Ralph Thoresby School

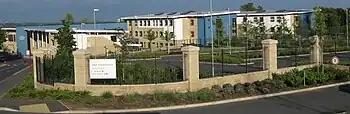
The School viewed from by the Tinshill BT Tower

Results at both Key Stage 4 and Key Stage 5 improved in 2013. At Key Stage 4, 52% of pupils achieved at least 5 grades A*-C including English and Maths (an increase of 5 percentage points since 2012); 87% of students achieved at least 5 A*-C grades in subjects (an increase of 20 percentage points since 2012). In A-level, 45% of pupils achieved A*-A grades and 98% of students achieved A-E grades.